Golden Chersonese

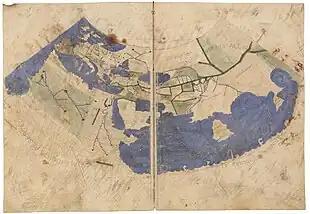
The world map from Urb. Gr. 82, done according to Ptolemy's 1st projection . The Indian Ocean is depicted as a closed basin. The Golden Chersonese is the peninsula to the far east, just prior to the Great Gulf.

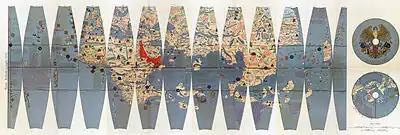
Martin of Bohemia's Erdapfel

The Golden Chersonese appears in the map of Ptolemy, which gives some geographical locations on the peninsula. The earliest surviving maps of Ptolemy, however, came from the end of the 13th century. Note that Ptolemy, like many early geographers, believed the Indian Ocean to be a closed sea, and maps based on Ptolemy's work show the Golden Chersonese located within a closed basin. Arab geographers were aware that the idea of the Indian Ocean as a closed basin was a mistake by the 8th century, for example in the work of al-Khwārizmī, "Book of the Description of the Earth". They showed that the Indian Ocean might be linked to the World Oceans, with the eastern limit of the inhabited world beyond the Malay Peninsula being the Island of the Jewel in the Sea of Darkness. The Ptolemaic eastern shore became the Dragon's Tail peninsula.